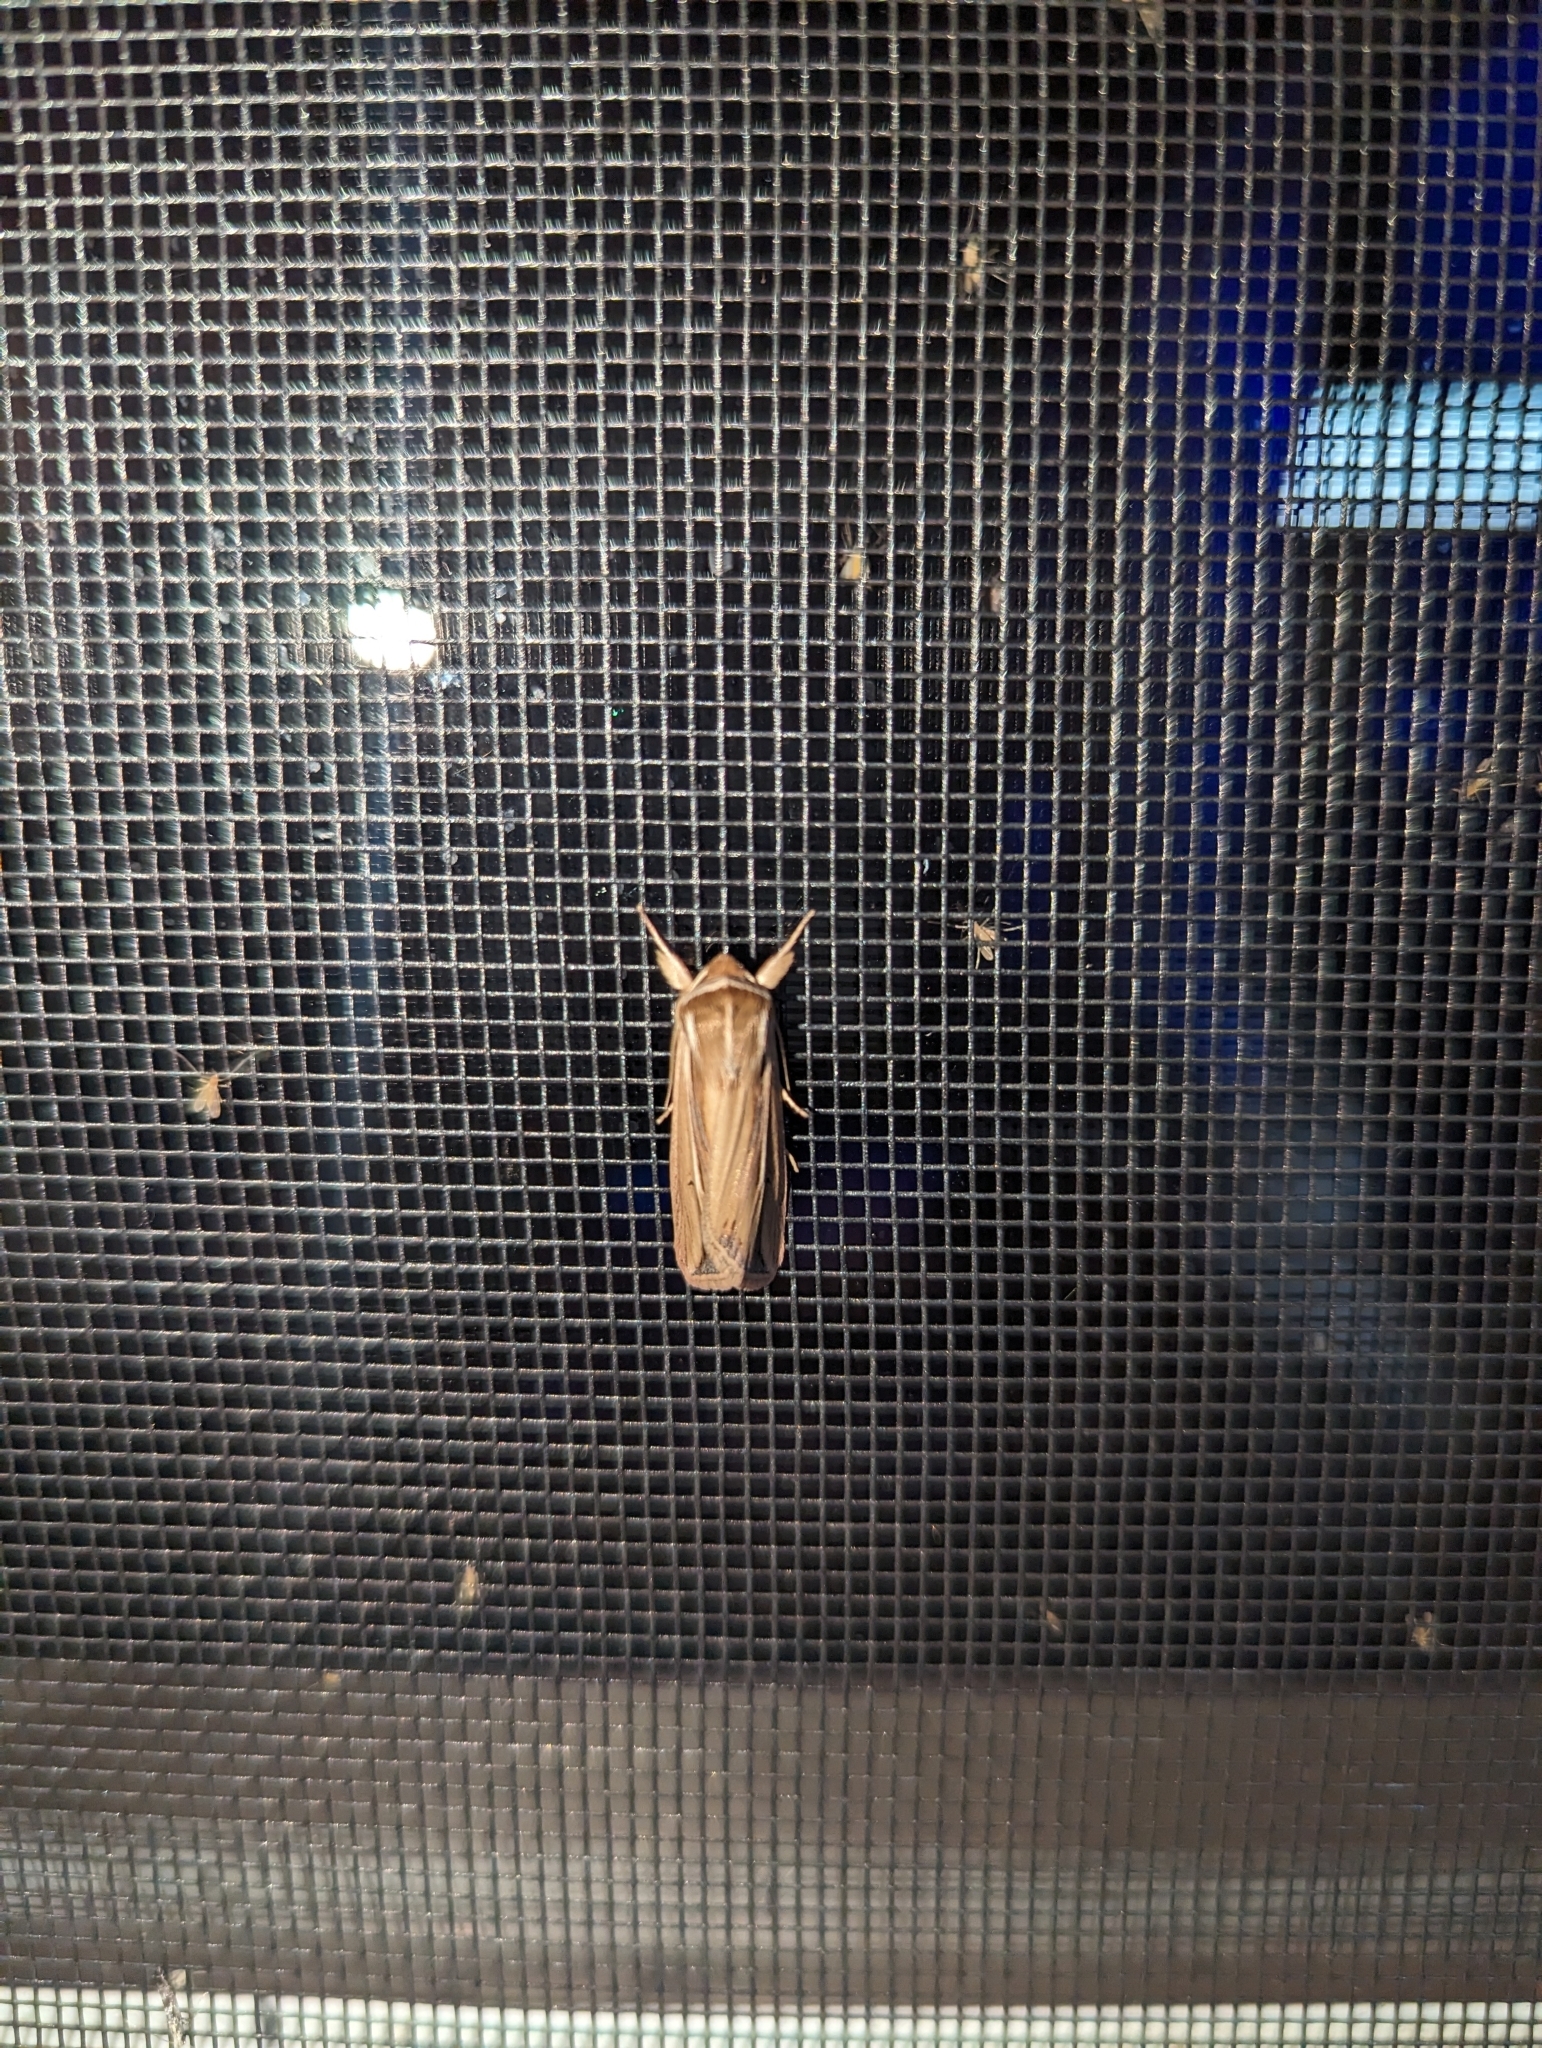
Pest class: wheathead_armyworm_Dargida_diffusa